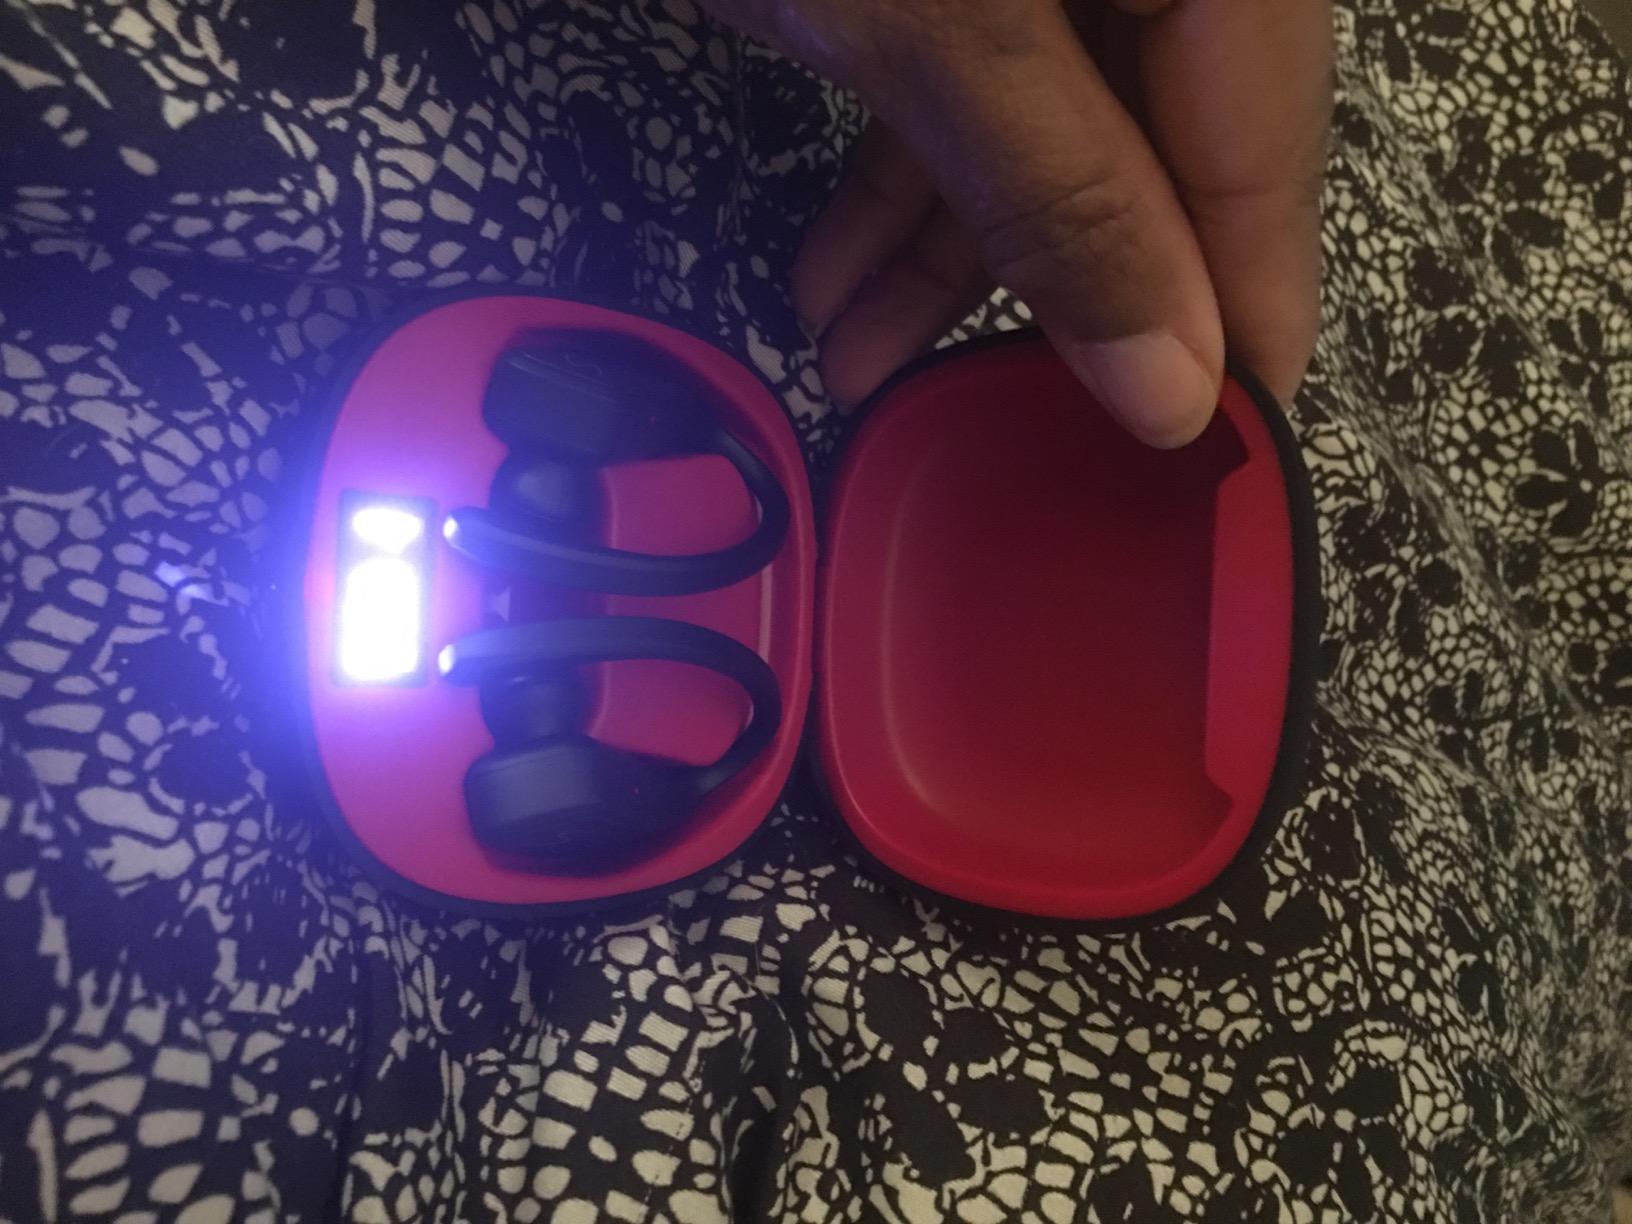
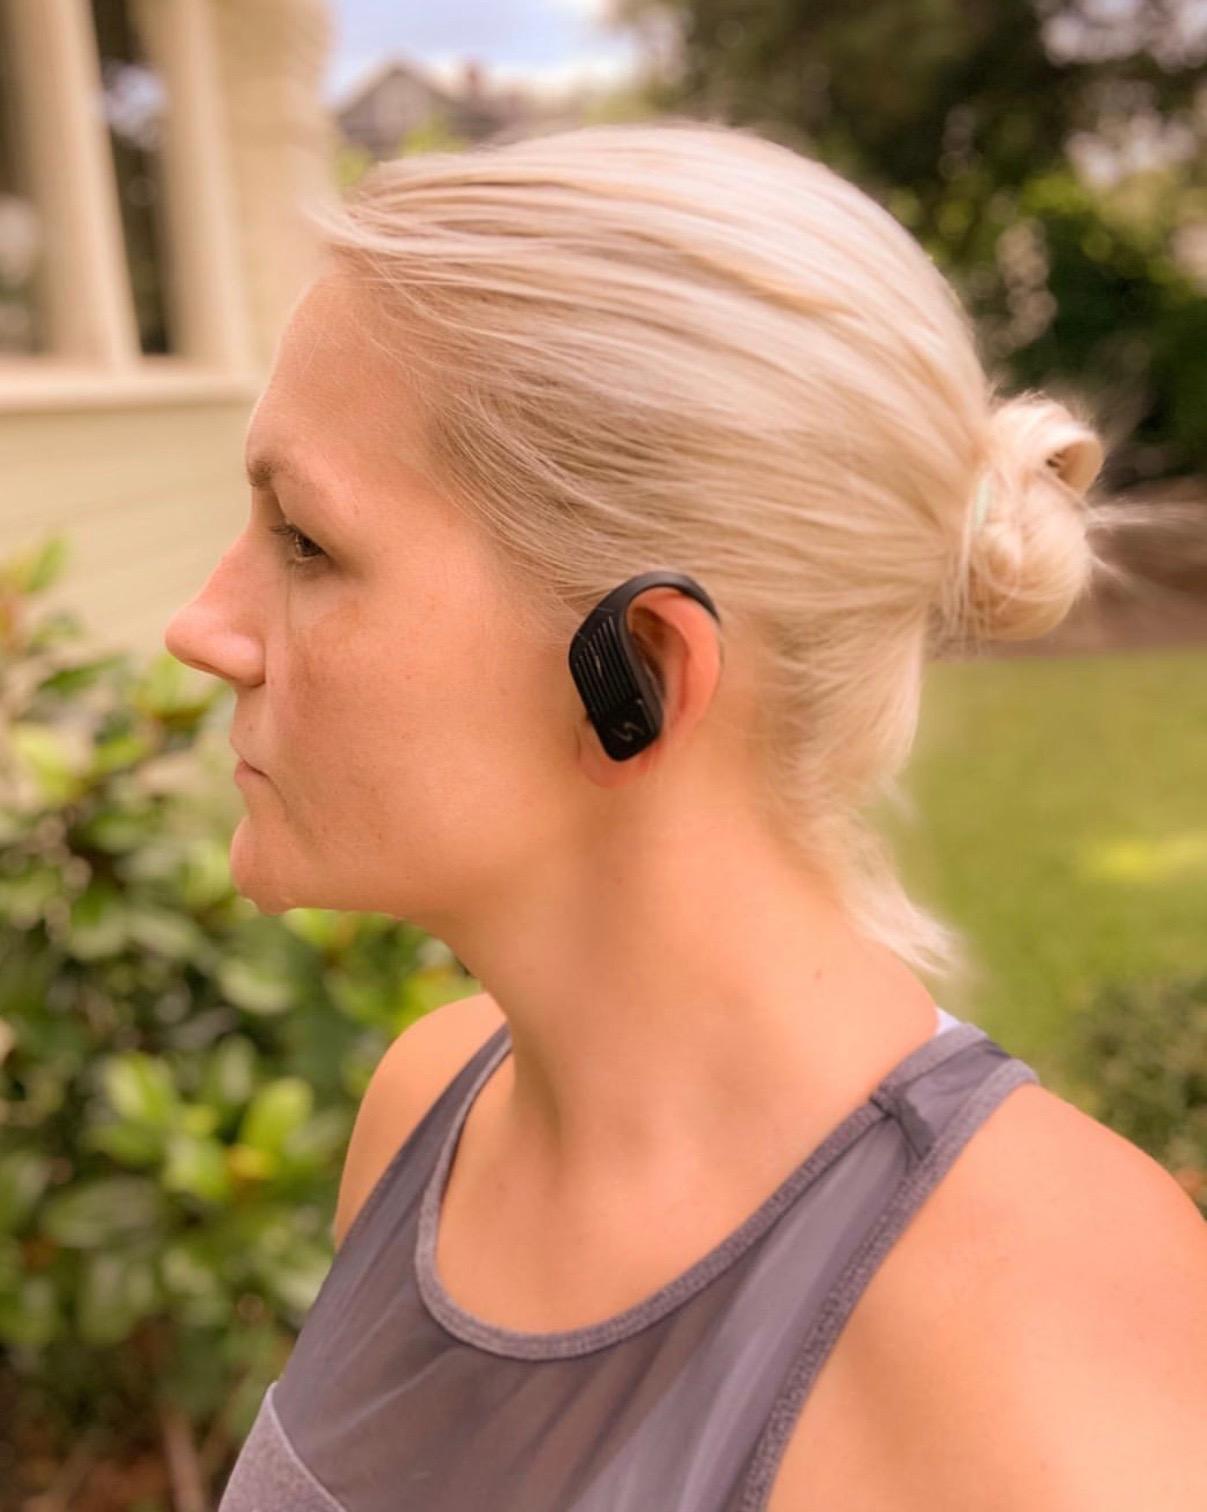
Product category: earbuds
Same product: yes